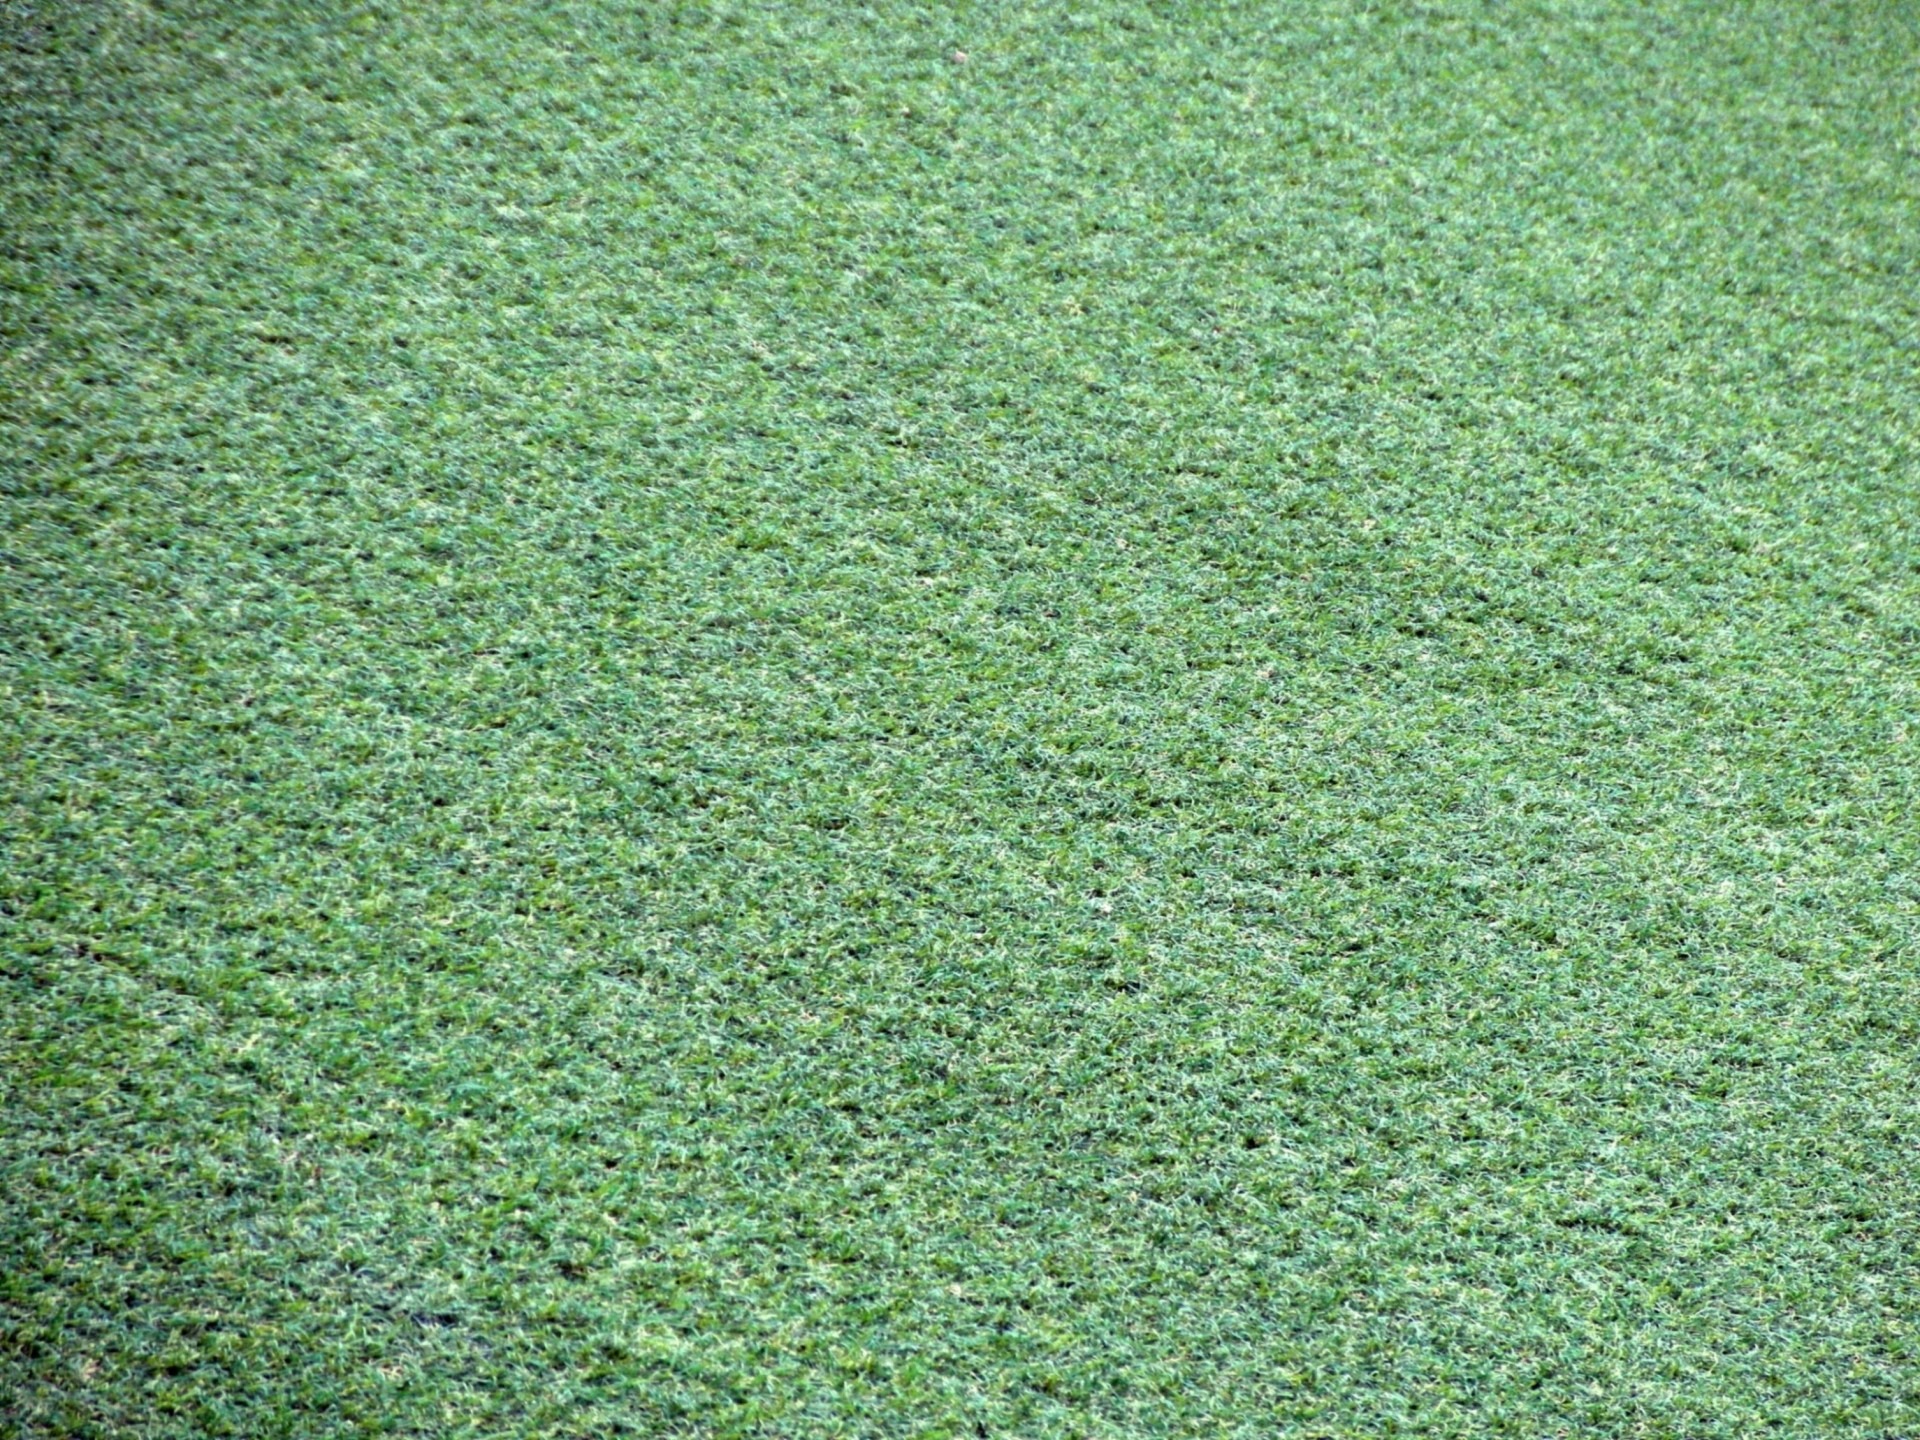
grass, abstract, plant, baseball, field, ground, lawn, meadow, game, floor, green, color, indoor, soil, exercise, garden, football, leisure, grassy, turf, close up, background, grassland, shrub, net, beautiful, court, carpet, astro, fake, artificial, fiber, cover, imitation, flooring, artificial turf, astroturf, grass family